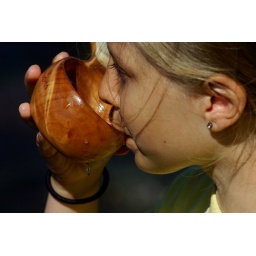
Kajsa in Abisko. Drinks spring water from the creek in a wooden kuksa. 2007-07-02 10-50-14